Is (novel)

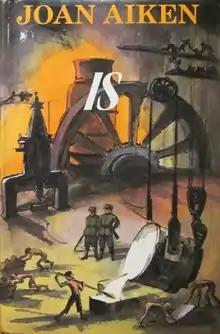
First edition (publ. Jonathan Cape)

Is, known in the United States as Is Underground, first published in 1992, is the eighth book in the series of novels by Joan Aiken normally called the Wolves Chronicles and sometimes the "James III" sequence. Where previous books have followed the characters Bonny, Sylvia, Simon, and the street-urchin Dido Twite, this marks the first appearance of Dido's sister, Is Twite, as the protagonist. The story follows Is from London to the fictional town of Blastburn (also mentioned in "Midnight Is a Place") in the north of England, in her quest to discover the mystery behind the disappearance of many London children and to track down two missing boys in particular. Like the rest of the books in this series, "Is" takes place in an alternative history version of the early nineteenth century and has elements of steampunk and magical realism.